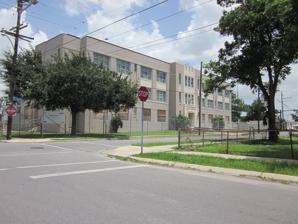
Building: William Frantz Elementary School
Country: United States of America
Year built: 1937
William Frantz Elementary School William Frantz Elementary School in 2010 Address 3811 North Galvez Street New Orleans , Louisiana 70117 United States Information School type Elementary school United States historic place William Frantz School U.S. National Register of Historic Places Coordinates 29°58′35″N 90°02′01″W / 29.97639°N 90.03361°W / 29.97639; -90.03361 Area less than one acre Built 1937 Built by Herman T. Makofsky Architect E.A. Christy Architectural style Art Deco NRHP reference No. 05000557 Added to NRHP June 8, 2005 William Frantz Elementary School is an American elementary school located at 3811 North Galvez Street, New Orleans, Louisiana, 70117. Along with McDonogh No. 19 Elementary School , it was involved in the New Orleans school desegregation crisis during 1960. William Frantz Elementary School was one of the first all-white elementary schools in the Deep South to be integrated when Ruby Bridges became the first African-American student to attend the school. In 1960, when Bridges was six years of age, her parents responded to a request from the National Association for the Advancement of Colored People (NAACP) and volunteered her to participate in the integration of the New Orleans school system. The school was built in 1937.  It was designed in understated Art Deco style by the school board's architect E.A. Christy .  It was listed on the National Register of Historic Places in 2005 as William Frantz School . In 2014, a statue of Ruby Bridges was unveiled in the courtyard of William Frantz Elementary School. Integration In summer of 1960, Ruby Bridges was one of six African-American children in New Orleans to pass the test that determined whether or not the black children would go to the all-white school. However, two students decided to stay at their old school, and three were transferred to Mcdonogh No. 19. Ruby was the only one assigned to William Frantz. Her father was initially reluctant, but her mother felt strongly that the move was needed not only to give her own daughter a better education, but to "take this step forward ... for all African-American children." Her mother finally convinced her father to let her go to the school. U.S. Marshals escort Ruby Bridges The court-ordered first day of integrated schools in New Orleans, November 14, 1960, was commemorated by Norman Rockwell in the painting The Problem We All Live With . As Bridges describes it, "Driving up I could see the crowd, but living in New Orleans, I actually thought it was Mardi Gras . There was a large crowd of people outside of the school. They were throwing things and shouting, and that sort of goes on in New Orleans at Mardi Gras." Former United States Deputy Marshal Charles Burks later recalled, "She showed a lot of courage. She never cried. She didn't whimper. She just marched along like a little soldier, and we're all very very proud of her." Ruby Bridges meets with President Barack Obama ( video ) The Problem We All Live With was later displayed in the White House during the presidency of Barack Obama . Post-integration In 2005 Frantz was put on the National Register of Historic Places . In 2005 New Orleans Public Schools was considering closing Frantz at the same time Hurricane Katrina resulted in extensive damage to the building due to five feet of water flooding on the ground floor. The school underwent a $23.5 million rehabilitation project. As part of it, room 2306 (the first grade classroom Bridges attended) was restored "to match its original 1960s appearance to honor Ruby and her story." Once reopened, the building hosted the charter school Akili Academy until it was merged with another charter school. It then became the high school campus for Morris Jeff Community School, Louisiana’s only PK-12 International Baccalaureate World School. See also Schools portal Ruby Bridges , 1998 film References